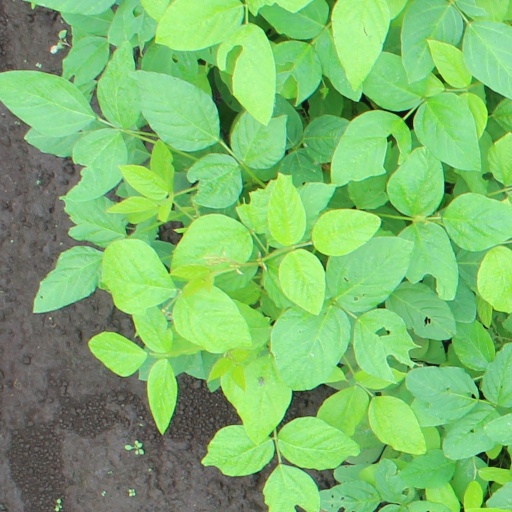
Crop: soybean